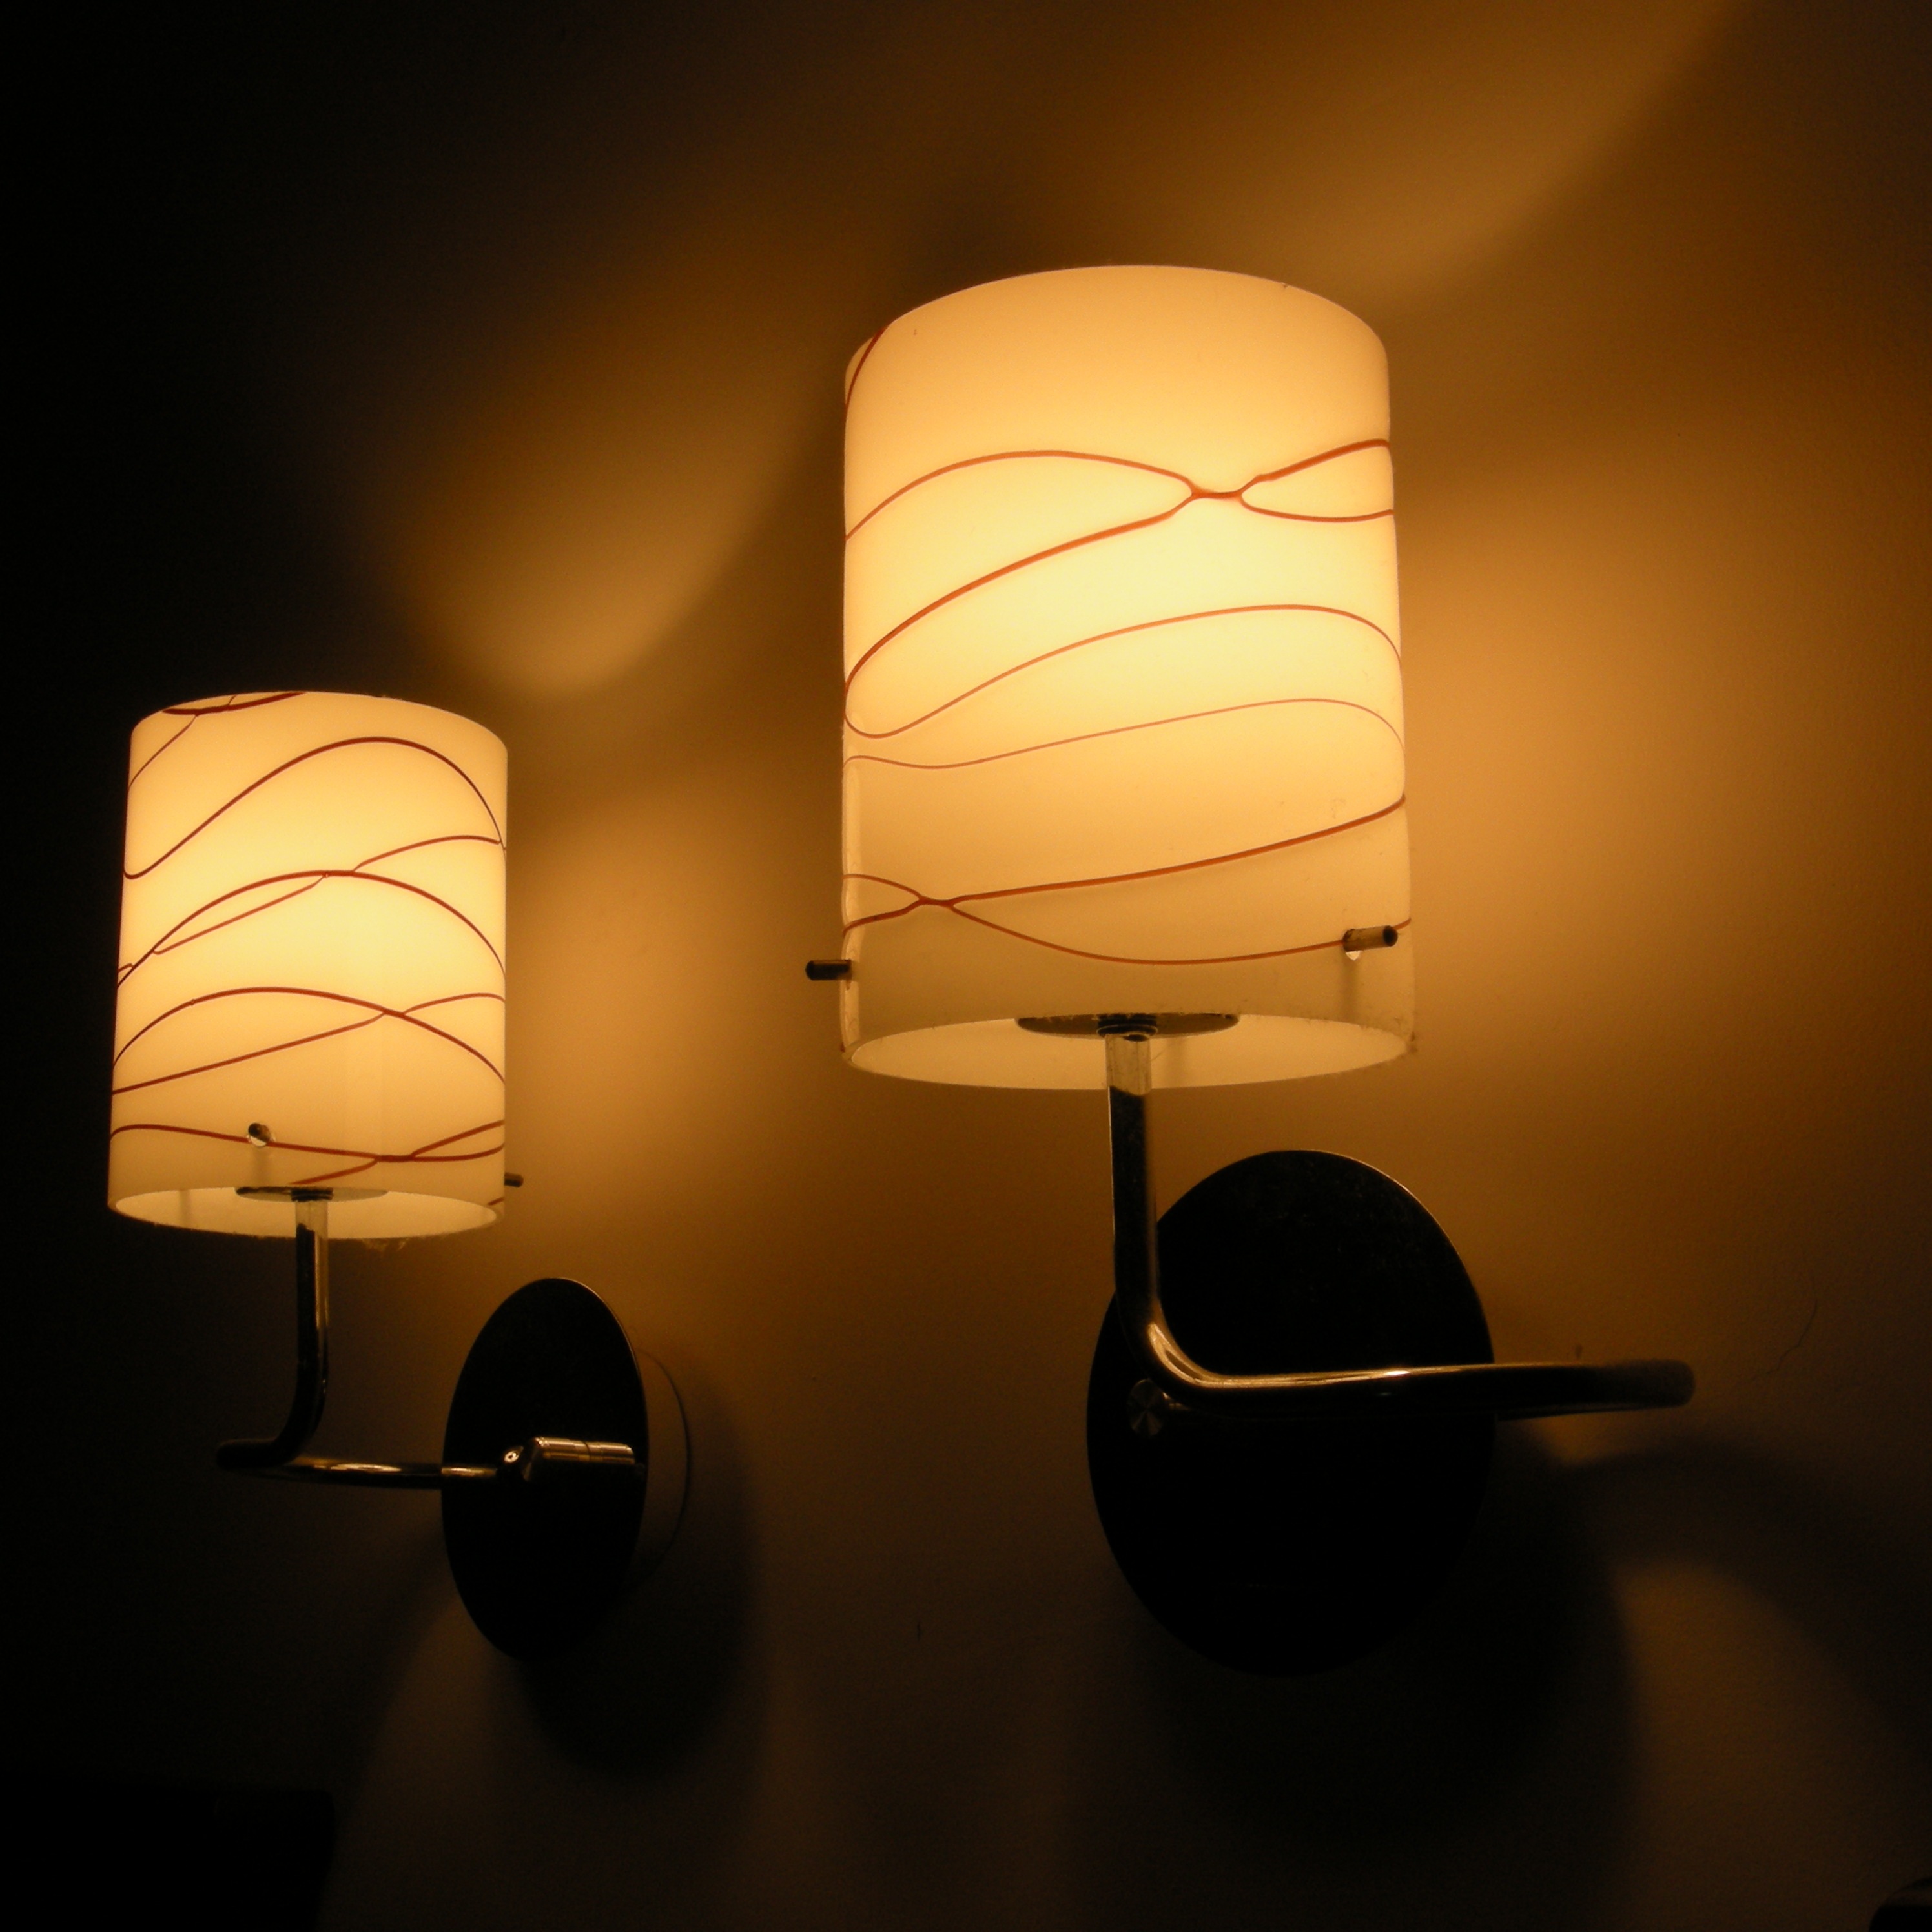
light, white, warm, ceiling, reflection, color, darkness, lamp, yellow, lighting, circle, illustration, design, light fixture, shape, simple, sconce, incandescent light bulb